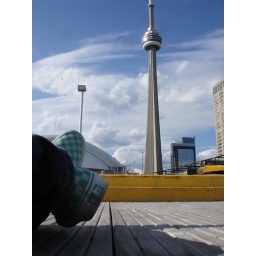
harbourfront centre, cn tower in the background. my feet are covering the sky dome.